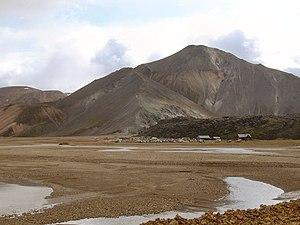
Le Bláhnúkur, parfois orthographié Bláhnjúkur, toponyme islandais signifiant littéralement en français « le pic bleu », est un volcan culminant à 940 mètres d'altitude situé dans le sud de l'Islande.